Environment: real
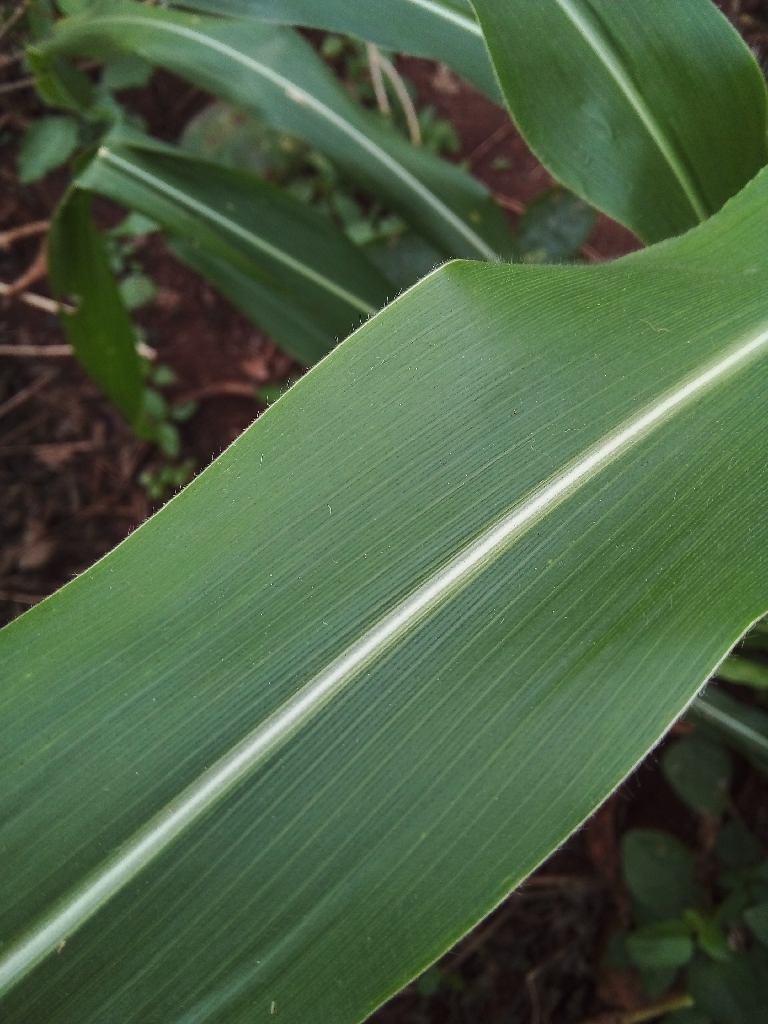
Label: healthy